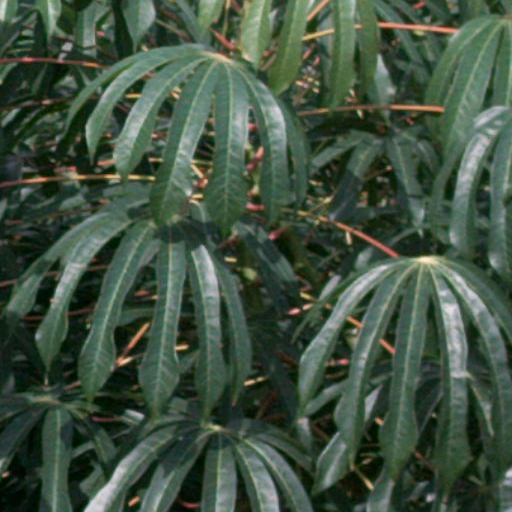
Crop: cassava